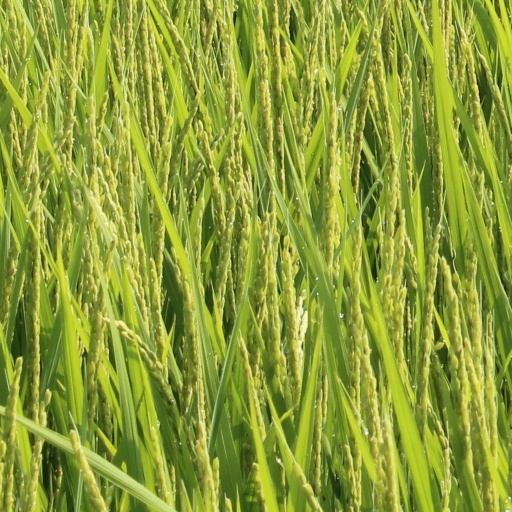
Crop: rice